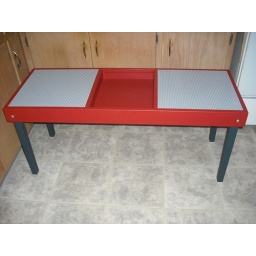
Lego table with solid wood frame featuring two 15&amp;quot; base plates and a recessed sorting area in the middle.